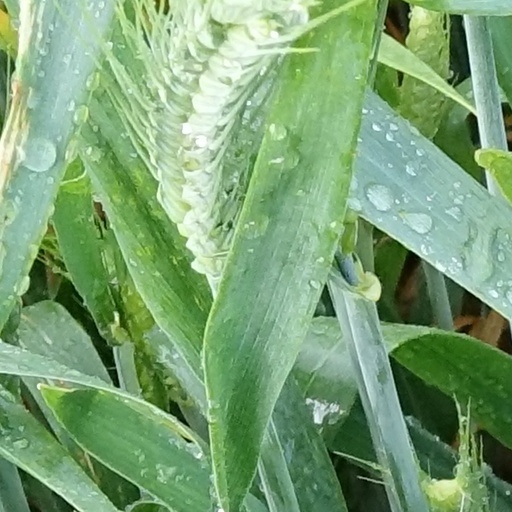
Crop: wheat